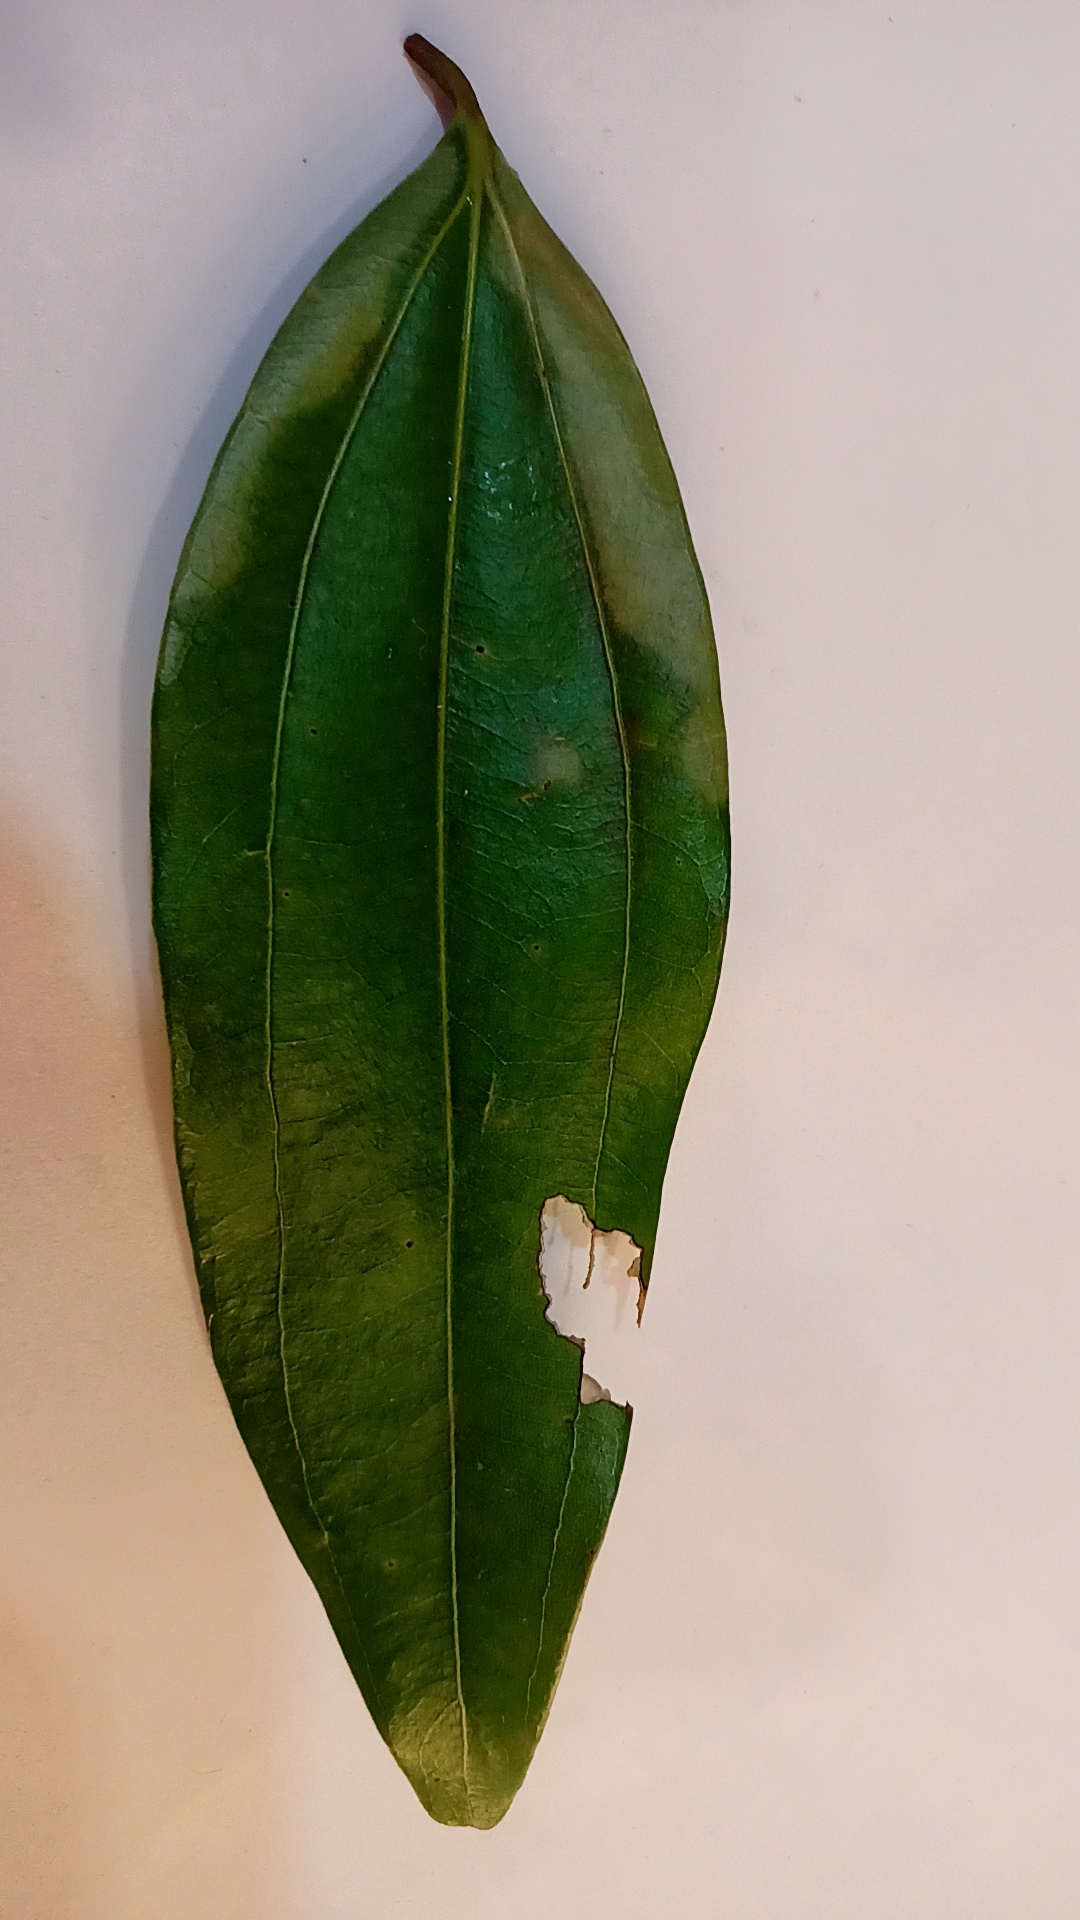
Label: Disease